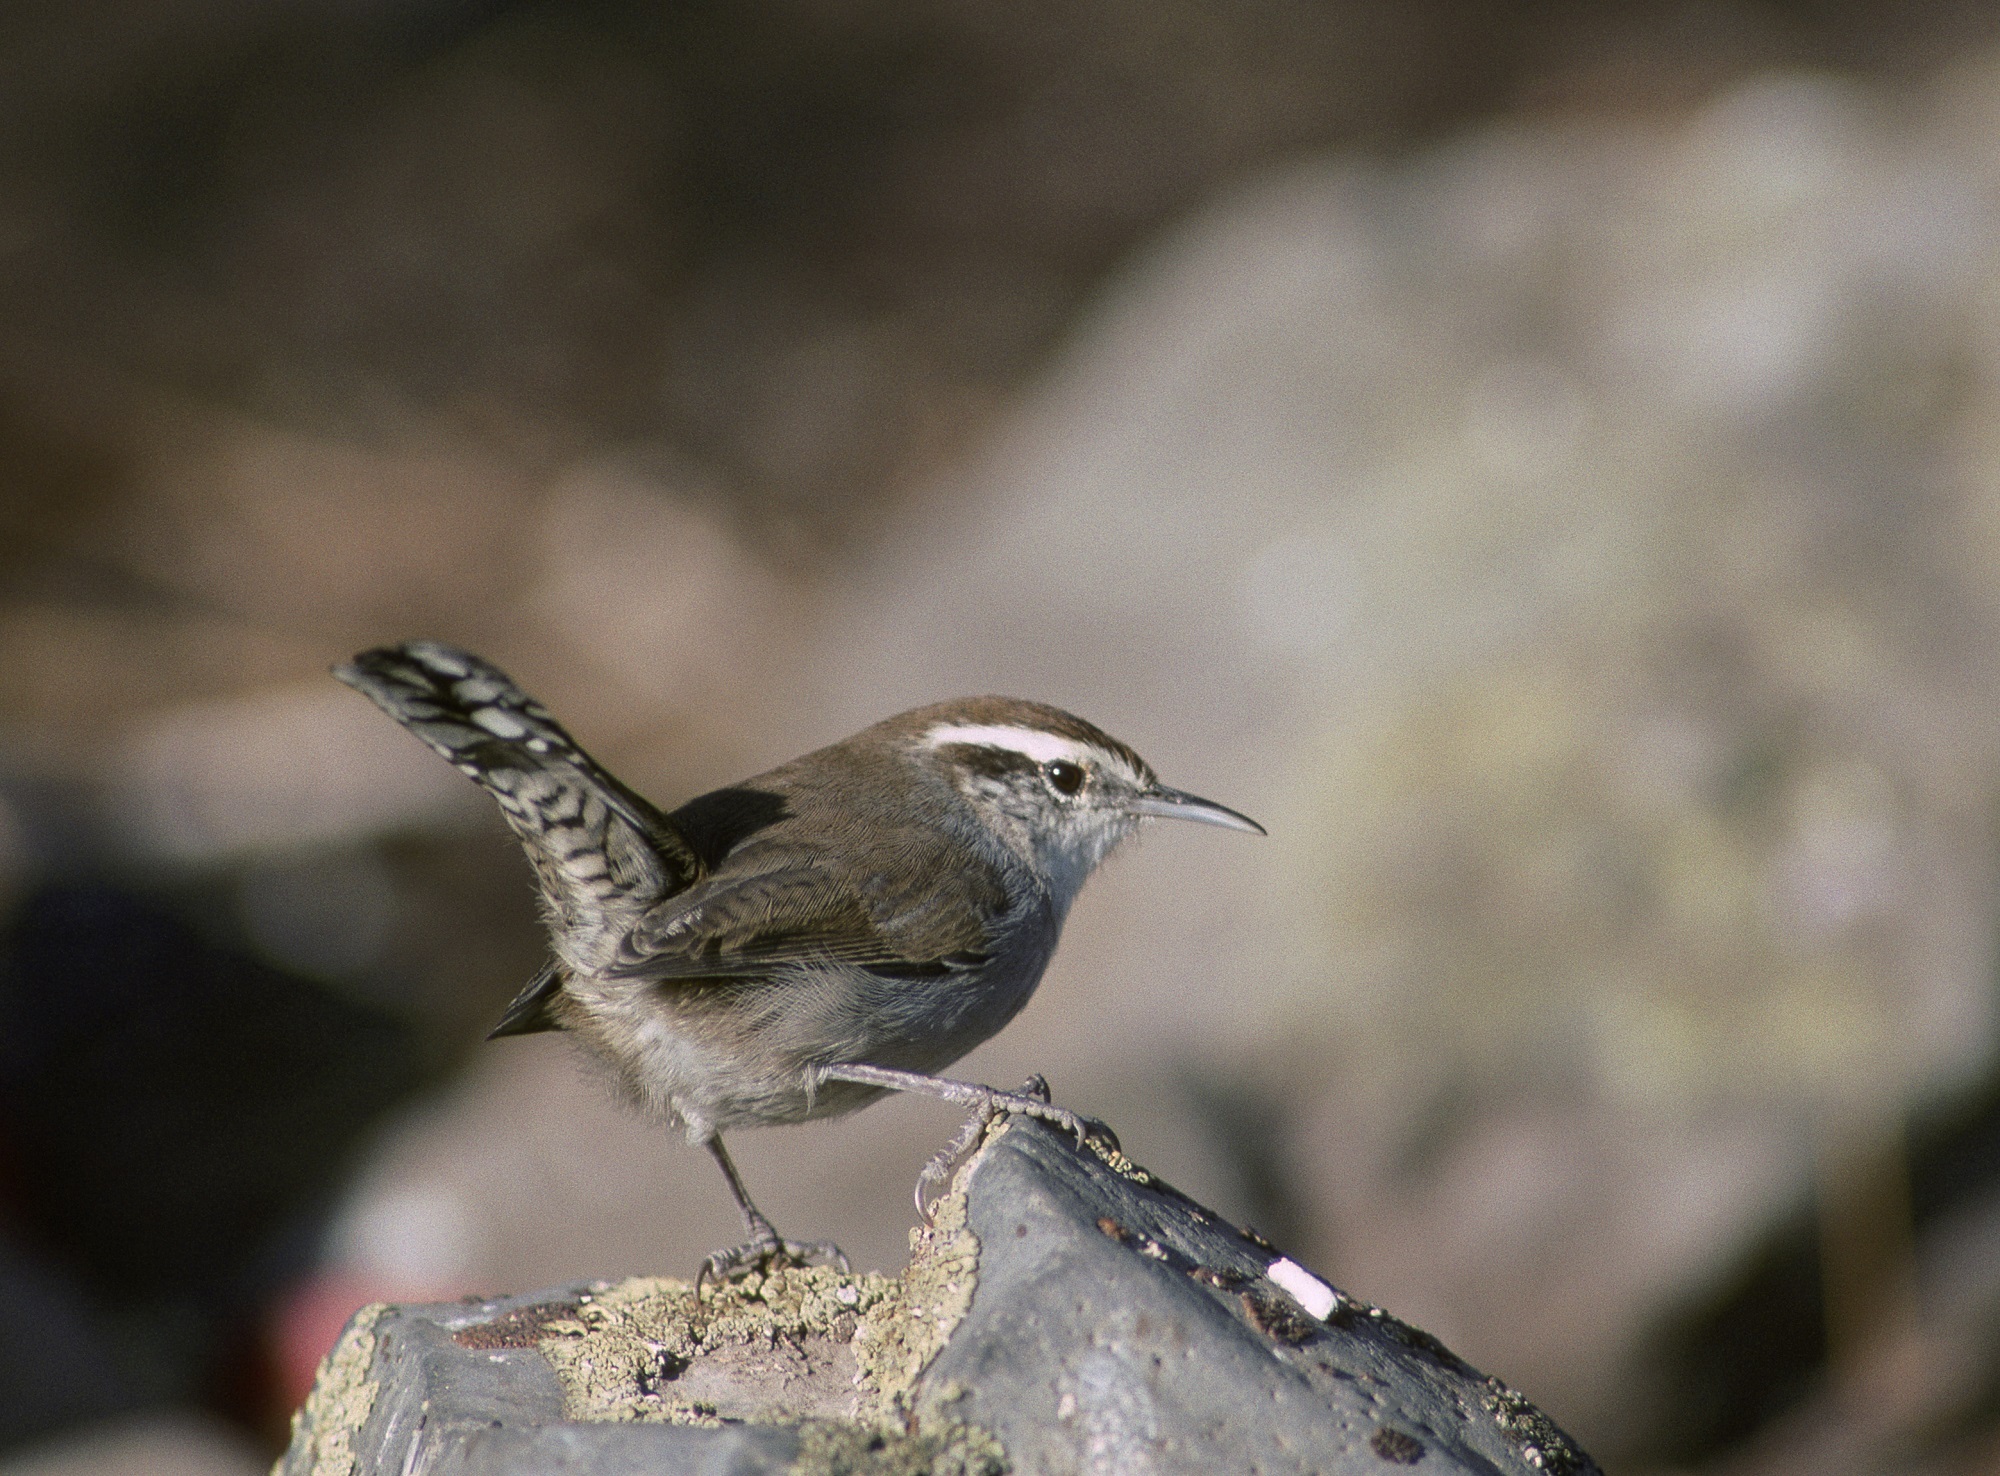
nature, branch, bird, looking, wildlife, portrait, beak, fauna, close up, outdoors, vertebrate, sparrow, perched, wren, macro photography, house sparrow, bewick's wren, perching bird, emberizidae, cinclidae